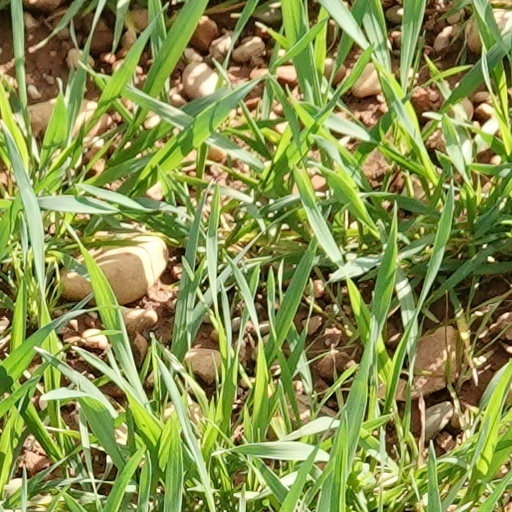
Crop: wheat